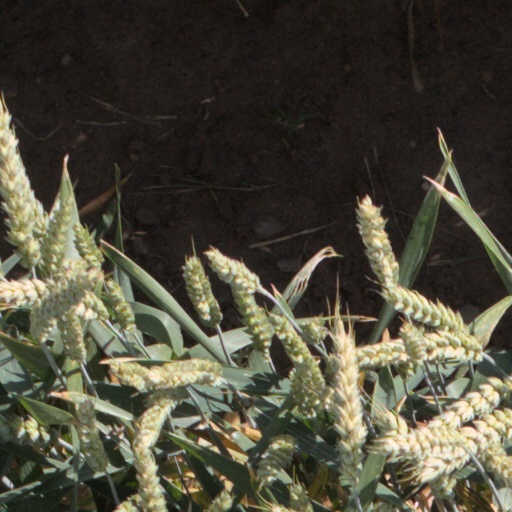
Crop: wheat